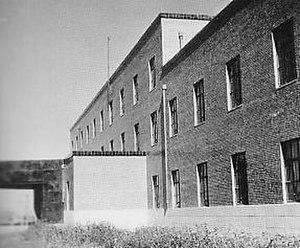
L'association cinématographique du Mandchoukouo, aussi connue sous le nom de « Production cinématographique de Mandchourie », est une société de production de cinéma japonaise basée au Mandchoukouo et active durant les années 1930 et 1940.